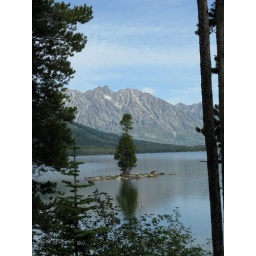
dr seuss tree in leigh lake